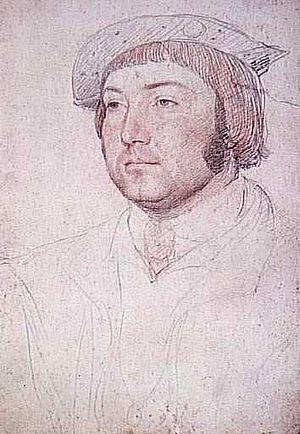
Jean VIII de Créquy, seigneur de Créquy, de Fressin et de Canaples, était un seigneur français du XVIᵉ siècle.